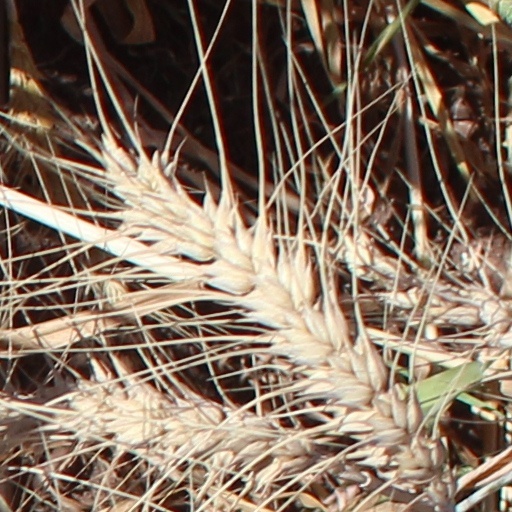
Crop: wheat